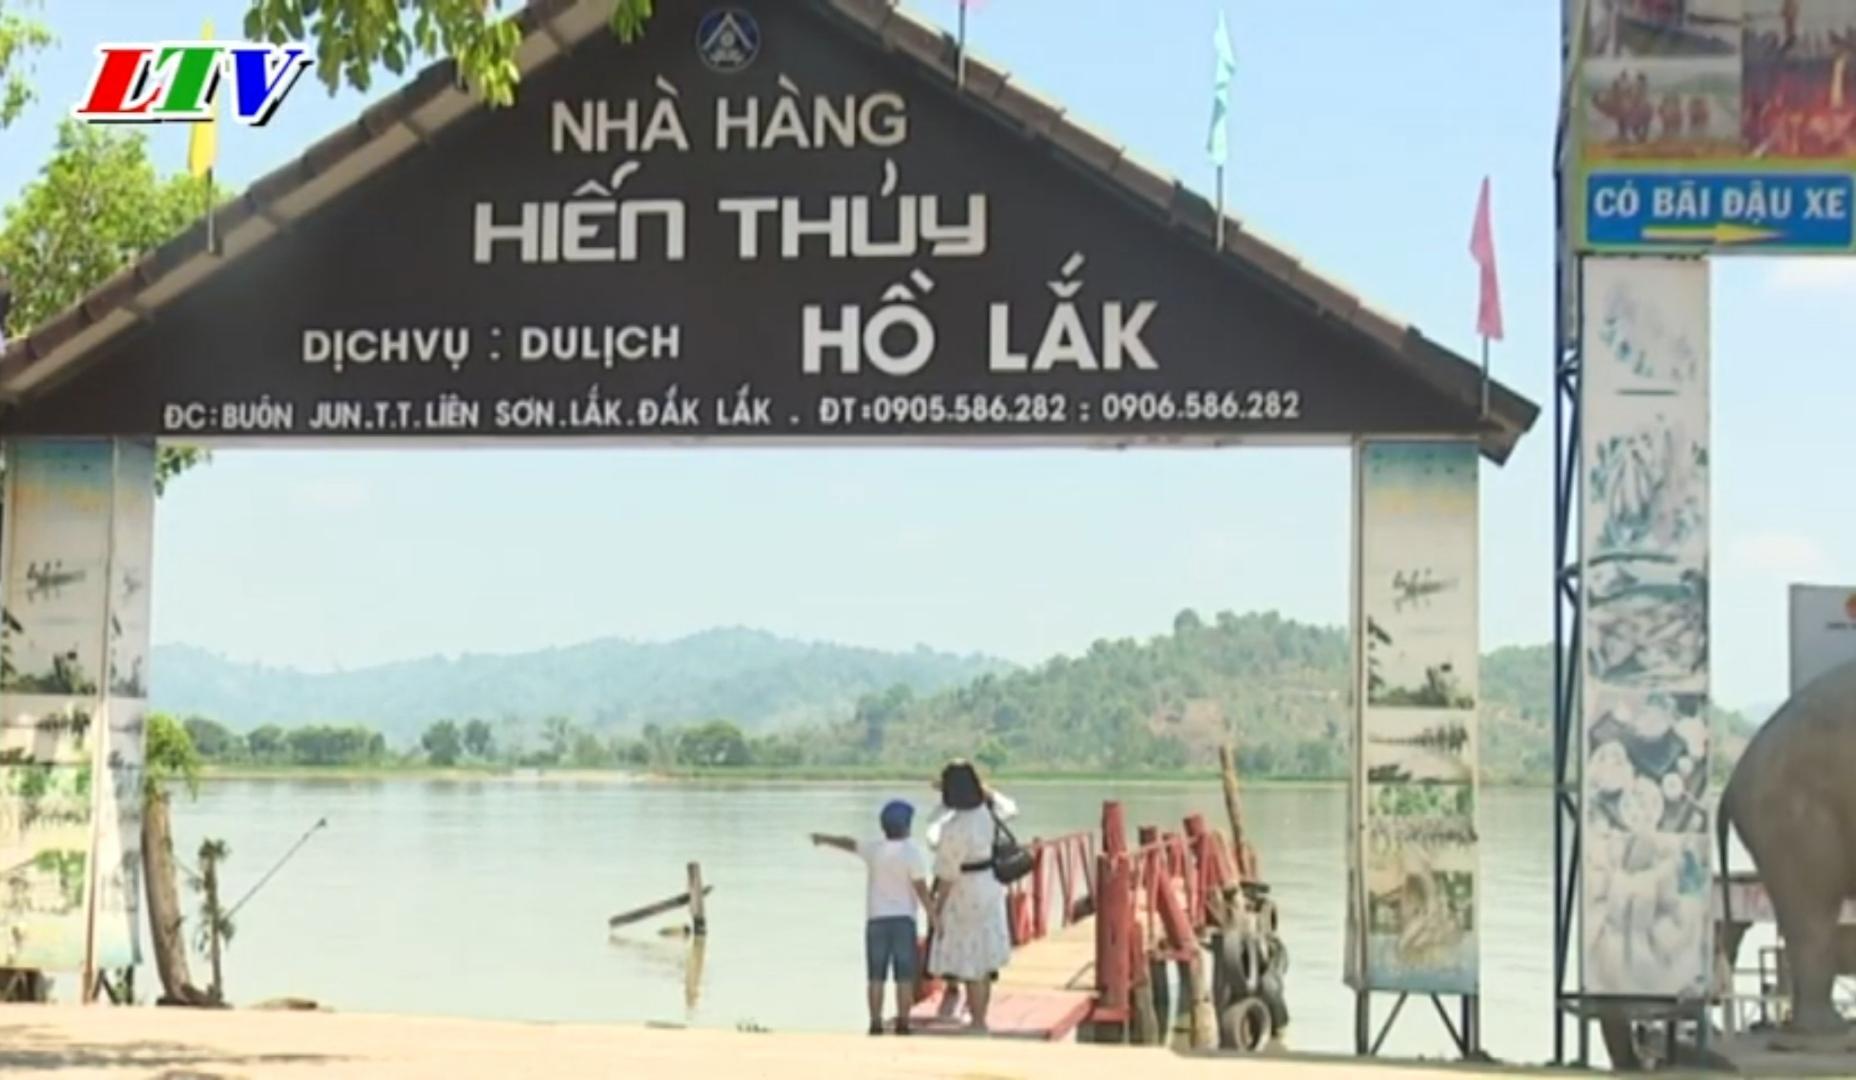
ở bên bờ của con sông đang có sự xuất hiện của hai người